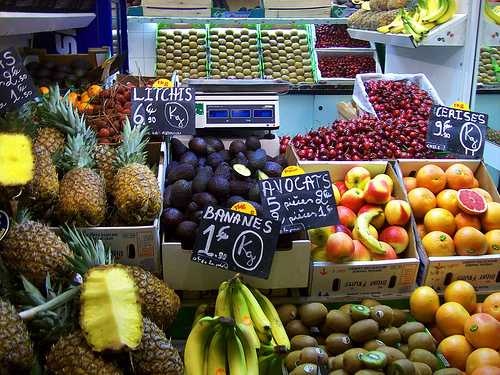
Label: Pineapple